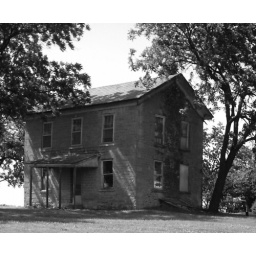
Old stone farm house on 107th Street (East of Vawter Cemetery) in Shawnee County, Kansas. Taken 3 June 2008.